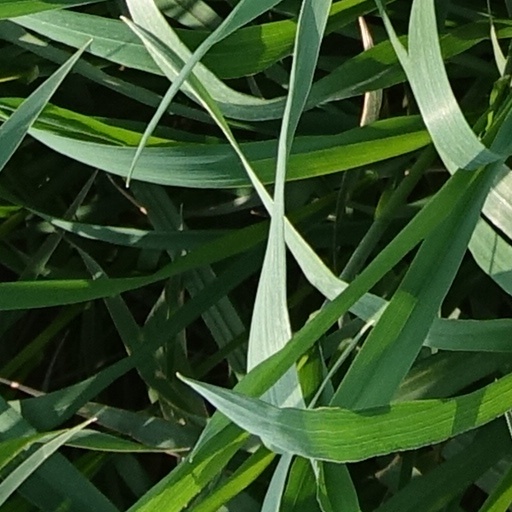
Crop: wheat